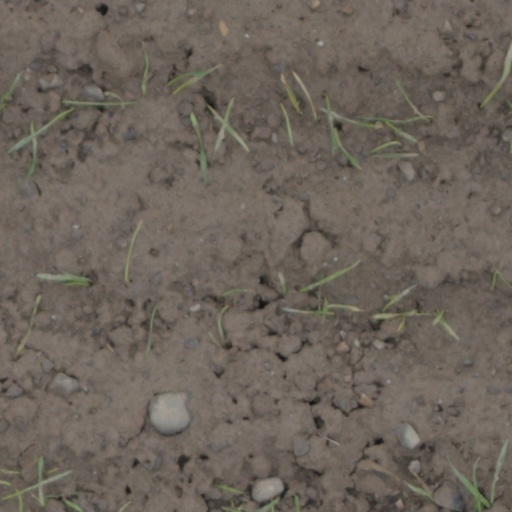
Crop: wheat